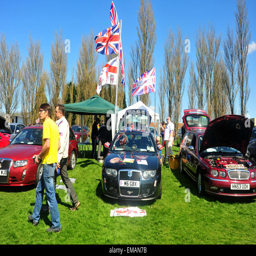
cars and flags featuring hundreds of vehicles that rolled of the production